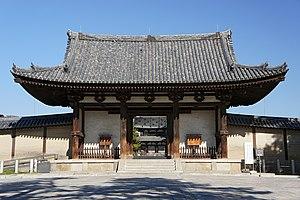
Avec les sanctuaires shinto, les temples bouddhiques sont les bâtiments les plus nombreux, les plus renommés et les plus importants du Japon. Le mot japonais pour « temple bouddhique » est tera, mais ce kanji se prononce aussi ji, si bien que les noms de temples se terminent souvent en -ji ou -dera. Il existe encore une autre terminaison, -in. Des temples connus tels que Enryaku-ji, Kiyomizu-dera et Kōtoku-in illustrent ces modèles de dénomination.
Le terme « trésor national » est utilisé au Japon depuis 1897 pour désigner les biens les plus précieux du patrimoine culturel du Japon bien que la définition et les critères aient changé depuis la création du terme. Les bâtiments des temples bouddhistes de cette liste ont été classés Trésors nationaux du Japon quand la loi pour la protection des biens culturels est entrée en vigueur le 9 juin 1951. Les pièces sont choisies par le ministère de l'Éducation, de la Culture, des Sports, des Sciences et de la Technologie sur le fondement de leur « valeur artistique ou historique particulièrement élevée ». Cette liste présente 152 entrées de bâtiments de temples Trésors nationaux de la fin du VIIᵉ siècle classique au début de l'époque d'Edo moderne du XIXᵉ siècle. Le nombre d'édifices répertoriés dans cette liste est supérieur à 152, parce que, dans certains cas, des groupes de bâtiments liés entre eux sont réunis pour former une seule entrée. Les structures comprennent des bâtiments principaux tels que le kon-dō, le hon-dō, le butsuden, des pagodes, des portes, un beffroi, des couloirs et d'autres bâtiments et édifices qui font partie d'un temple bouddhiste.
Mon est le terme japonais générique pour « porte », souvent utilisé, seul ou en préfixe, en référence aux nombreuses portes des temples bouddhistes, des sanctuaires shinto, des constructions de type traditionnel ou des châteaux.